Fontainebleau rock climbing

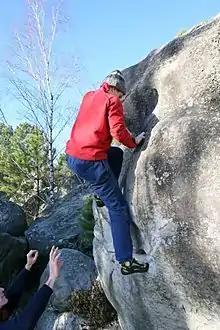
Climbing and spotting in "Bleau" (95.2 area in "les Trois Pignons")

The Fontainebleau climbing areas are located in a forested area south of Paris. They are colloquially known as "Font" to English speakers, and as "Bleau" in France. They are located mostly within the "Forêt Domaniale" (National Forest) "de Fontainebleau", near the town of Fontainebleau, "des Trois Pignons" (near Milly-la-Forêt) and "de la Commanderie" (near Larchant).